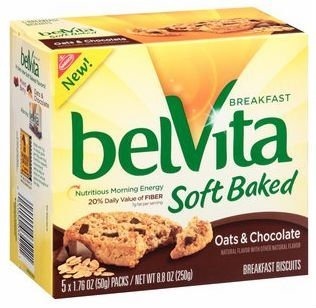
Item Name: Nabisco, Belvita, Oats & Chocolate Soft Baked Breakfast Biscuits, 8.8-ounce Box (Pack of 2)
Product Description: Crunchy belVita Breakfast Biscuits are a nutritious, convenient. breakfast choice that contain slow-release carbs from wholesome grains to help fuel your body all morning. They are a good source of fiber* and B-vitamins. They contain no high-fructose corn syrup, no partially hydrogenated oils (0 grams of trans fat per labeled serving), and no artificial flavors or sweeteners.
Value: 17.6
Unit: ounce

Price: 3.97